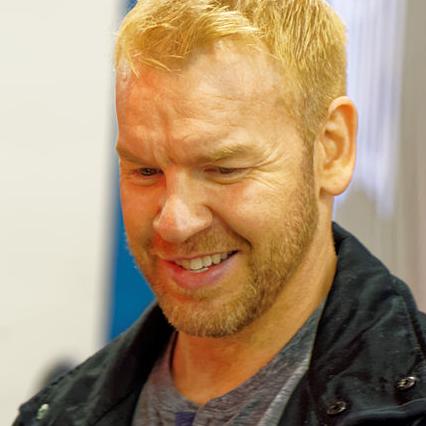
Age: 41